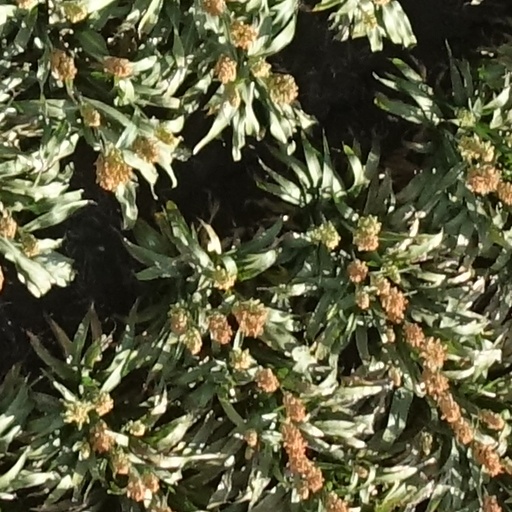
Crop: sorghum